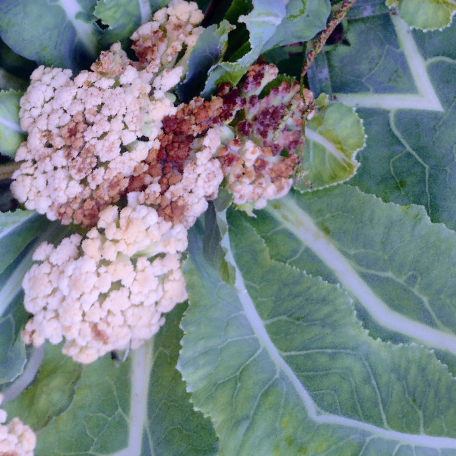
Label: Bacterial spot rot